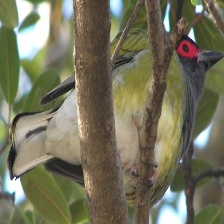
Species: AUSTRALASIAN FIGBIRD
Scientific name: SPHECOTHERES VIEILLOTI